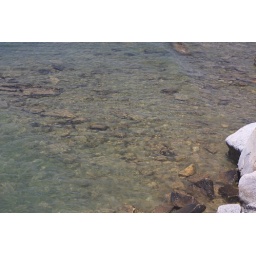
Clear water in the lake around the planetarium in Chicago